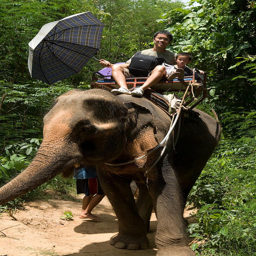
A father and son have an umbrella while riding an elephant.
People on elephant with umbrella in jungle area
a son and father holding an umbrella riding an elephant
A man and a small boy are riding on an elephant in the sun.
A man and child are riding on an elephant.